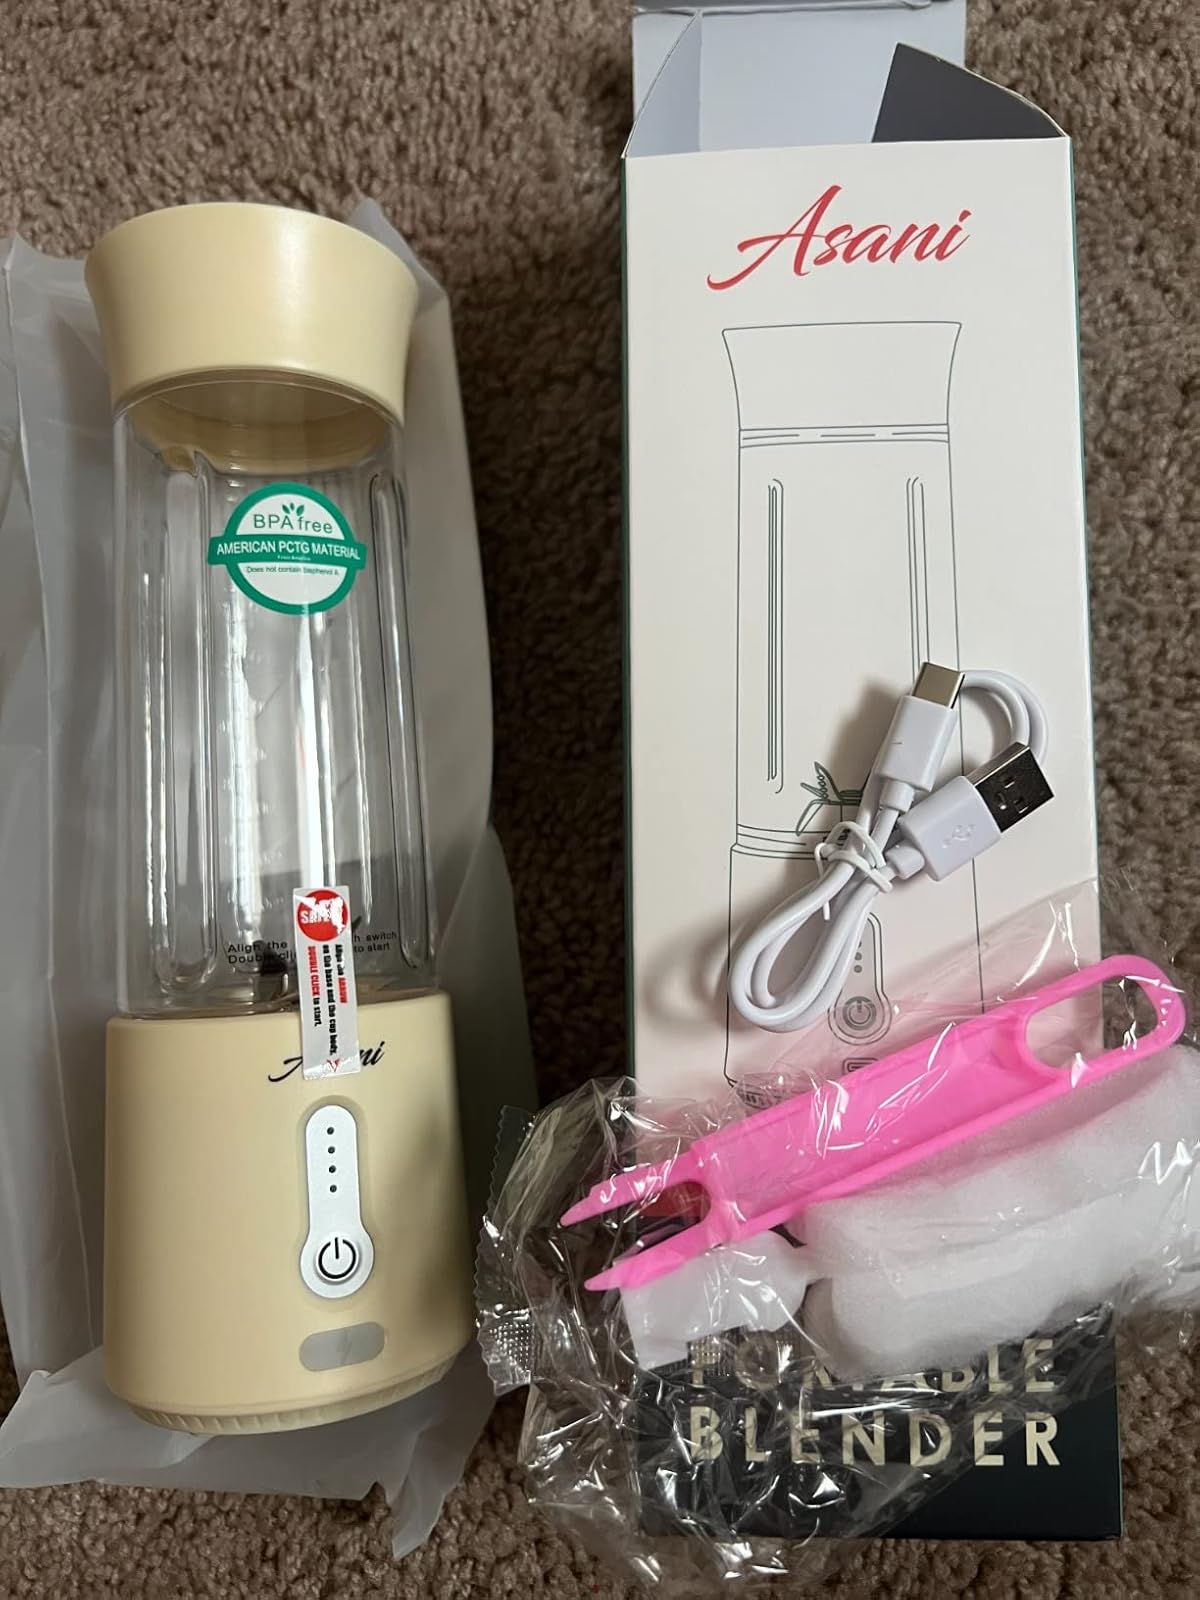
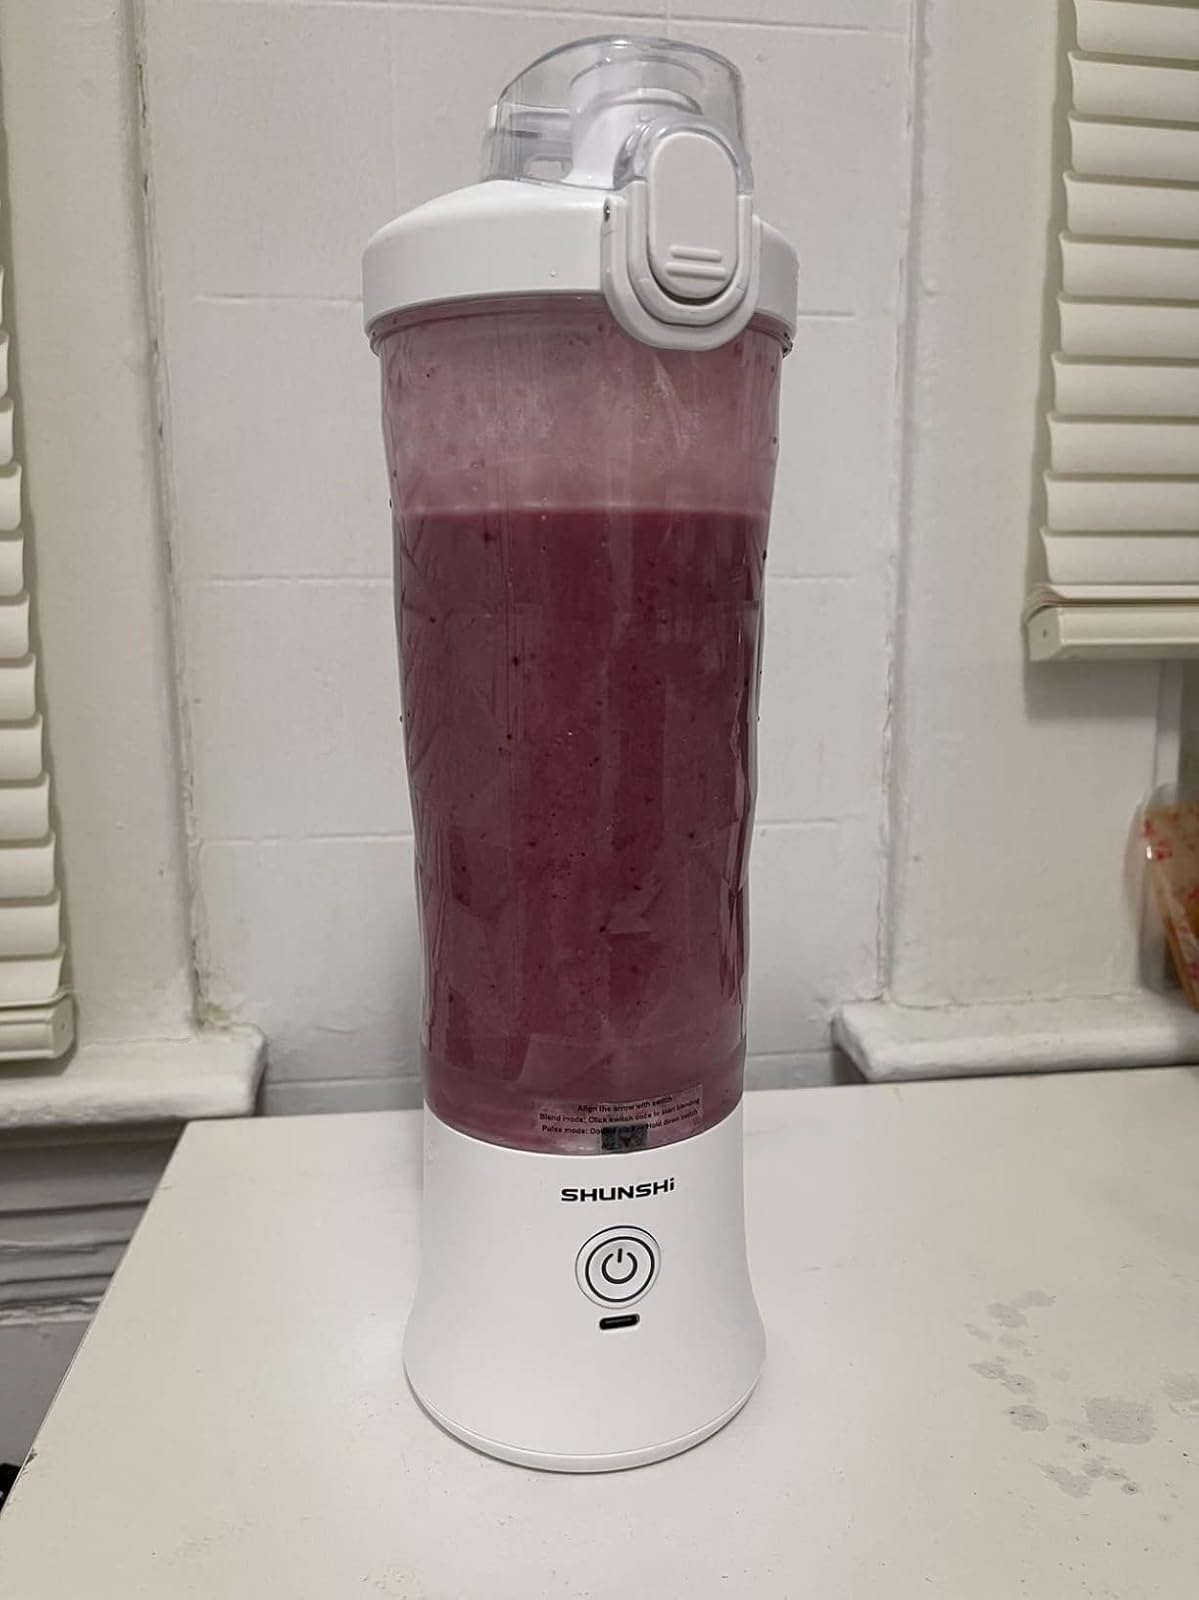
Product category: items_blender
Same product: no